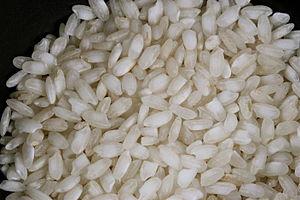
Le riz Arborio est une variété italienne de riz, très utilisée pour la préparation du risotto et des arancini.